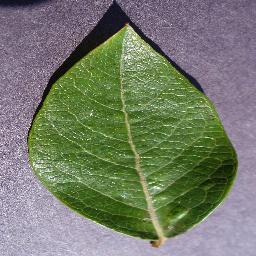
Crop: blueberry
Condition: healthy